Danylo Hetmantsev

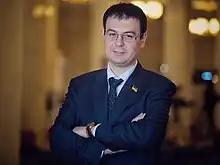

Danylo Olexandrovych Hetmantsev (born 26 April 1978) is a Ukrainian pro-Russian politician, lawyer and scientist. He was an assistant to Volodymyr Sivkovych, a member of Parliament of Ukraine from the pro-Russian Party of Regions, who is suspected of treason for creating a network of Russian agents in Ukraine. Since 2019, he has been a Member of Parliament of Ukraine of the 9th convocation from the Servant of the People party. He is the Chairman of the Verkhovna Rada Committee on Finance, Taxation and Customs Policy. He is listed in the database of the Myrotvorets. He is a Doctor of Law, professor.